Hotel Blackhawk

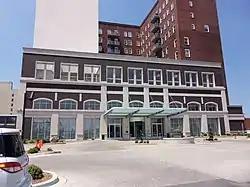
Entrance built in 2010

The building sat empty until Phillips Enterprises began a major renovation of the Blackhawk in 1978. The multimillion-dollar project was completed the following year. More than 7,000 people showed up to tour the renovated hotel on September 15, 1979. The Sundance Social Club opened as the hotel's restaurant. The Blackhawk was part of the "Super Block" development that opened in 1983. It was the first phase of the city's convention center that would be named the RiverCenter. The hotel would also serve as the convention center's caterer.